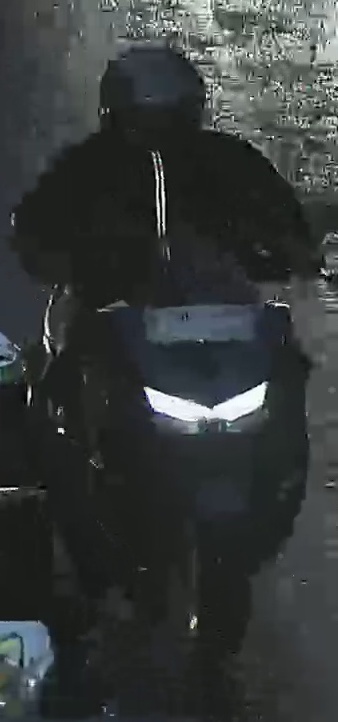
person-with-helmet: 1
person-without-helmet: 0